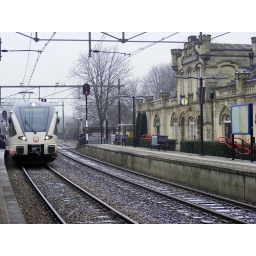
Our train to Maastricht. We had help using the ticket machine but got our tickets ok in the end!